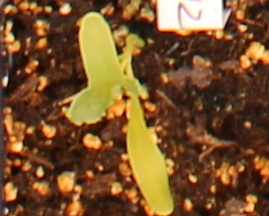
Label: Sugar beet